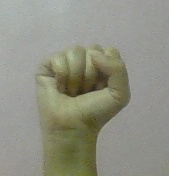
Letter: saad